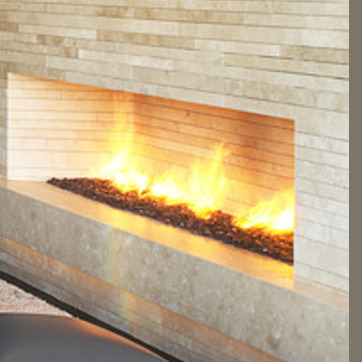
Material: other